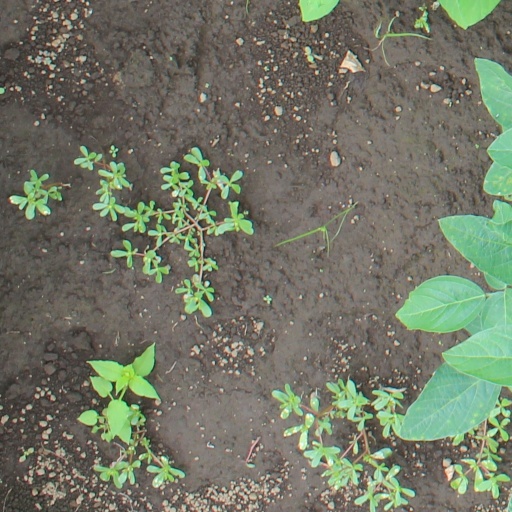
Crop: soybean